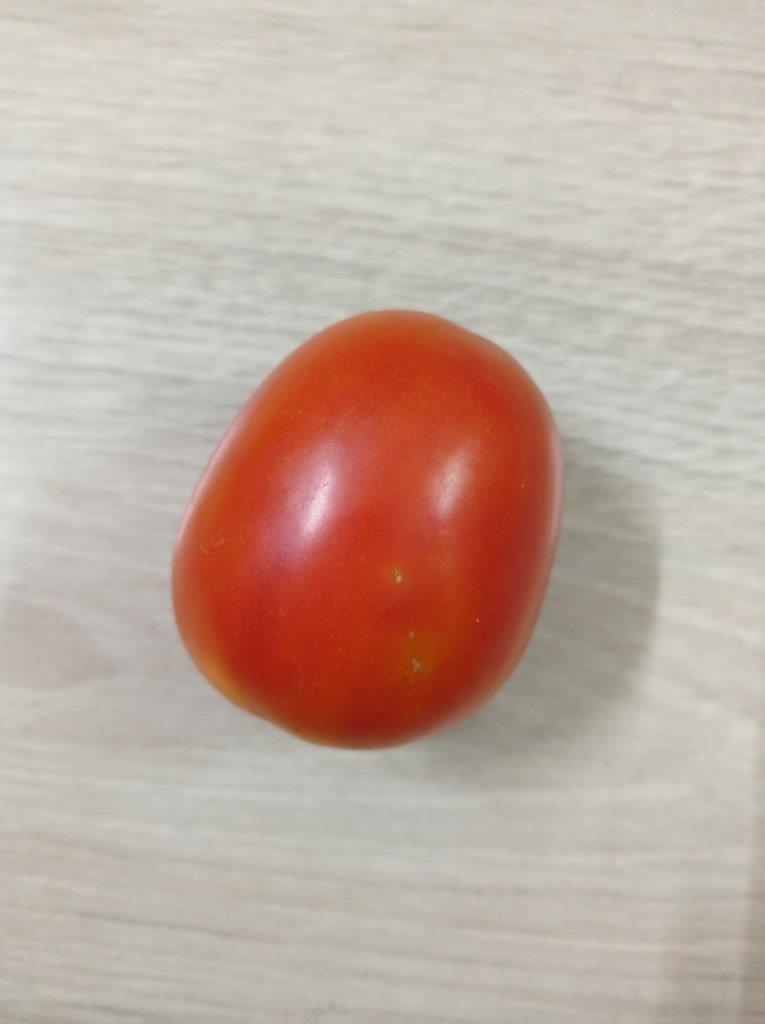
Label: Fresh